President of the Naval War College

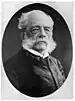
Stephen B. Luce, first president of the Naval War College.

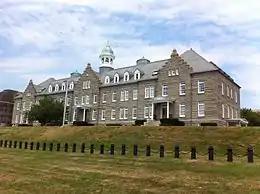
Luce Hall at Naval War College.

The president of the Naval War College is a flag officer in the United States Navy. The President's House in Newport, Rhode Island is their official residence.